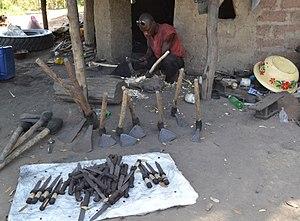
Un forgeron en activité, dans son atelier, à Ferké, une ville située au nord de la Côte d'Ivoire, à environ 600 km d'Abidjan, la capitale économique ivoirienne. Il fabrique des dabas, des couteaux... This is an image of ""African people at work"" from Ivory Coast"
Une daba est un outil africain servant aux cultivateurs. La daba se retrouve en Afrique de l'Ouest, notamment en Côte d'Ivoire, au Ghana, au Burkina Faso.